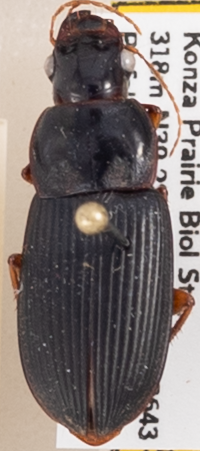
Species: Harpalus pensylvanicus
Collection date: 2020-07-15
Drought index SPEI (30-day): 0.444
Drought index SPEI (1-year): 0.8
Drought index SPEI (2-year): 2.09